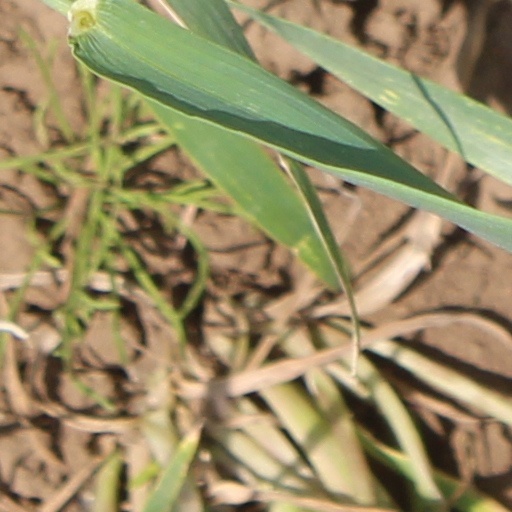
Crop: wheat